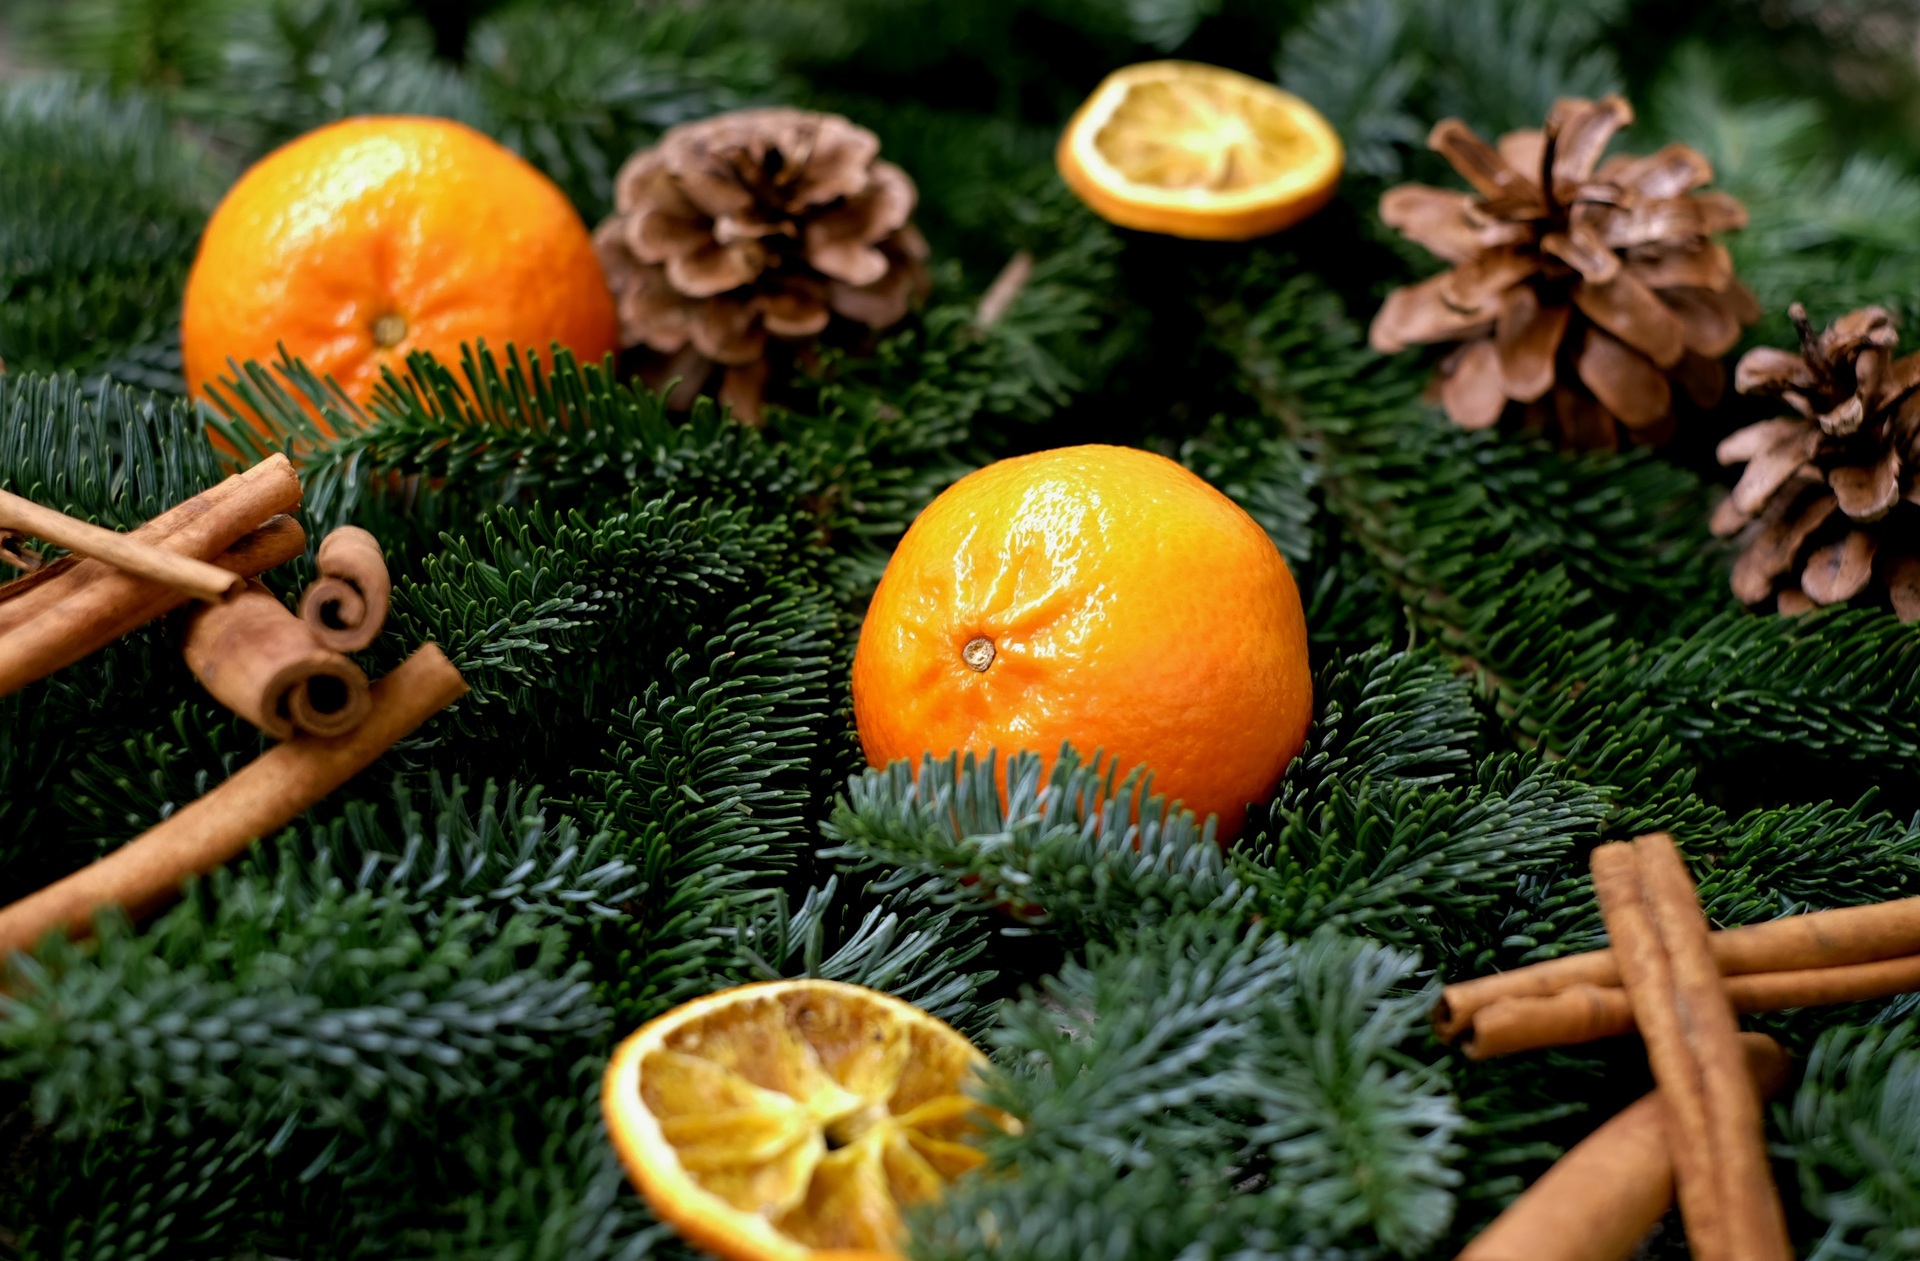
tree, branch, fruit, decoration, food, produce, autumn, christmas, fir, frisch, tangerines